The Fertility Transition in Iran

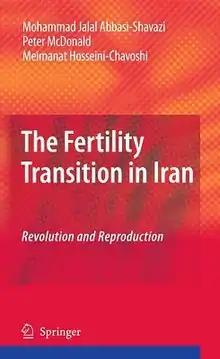

The Fertility Transition in Iran: Revolution and Reproduction is a 2009 book by Meimanat Hosseini-Chavoshi, Peter McDonald and Mohammad Jalal Abbasi-Shavazi in which the authors examine the fertility rate changes in the Islamic Republic of Iran.